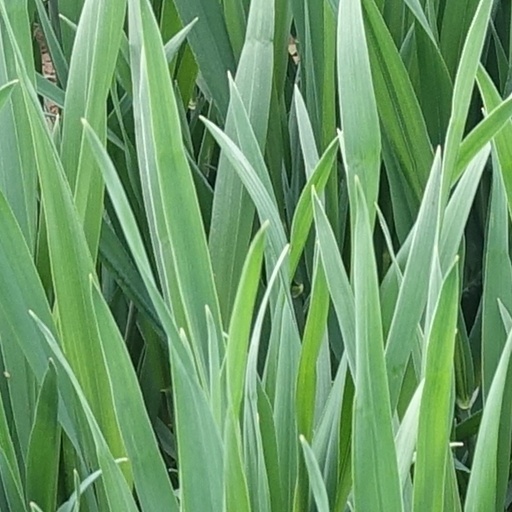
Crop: wheat